Thomas Walker Arnold

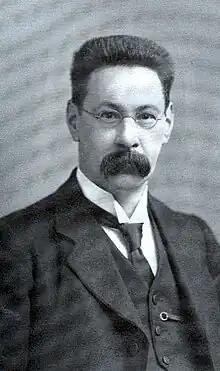
Sir Thomas Arnold

Sir Thomas Walker Arnold (19 April 1864 – 9 June 1930) was a British orientalist and historian of Islamic art. He taught at Muhammadan Anglo-Oriental College (MAO College), later Aligarh Muslim University, and Government College University, Lahore.